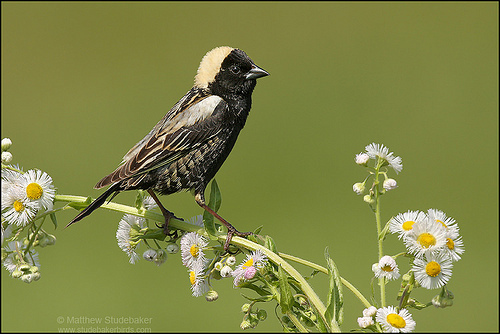
the bird has a crown that is yellow and a small bill.
this bird has a unique white tuft on the back of its head and mottled black, gray and white feathers elsewhere.
this little bird has a black belly and breast, and a light crown and coverts.
the small bird has a yellow crown and a short black bill.
the small bird features an ornate assortment of black and white plumage, with a narrow, sharp beak.
this bird is black with grey and has a very short beak.
this bird has wings that are black and white and has a white crown
this bird has wings that are black and has a yellow crown
this small bird has a black bill and breast and a brilliant white crown.
the bird has a black bill, striped back and striped crown.
Species: Bobolink